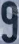
Number: 9